Claregalway

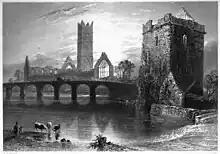
19th-century view showing the abbey, the old bridge and the tower

The civil parish of Claregalway (Baile Chláir) is approximately in area and spans 29 townlands. Some of the larger townlands include Carnmore, Lydican, Loughgeorge and Cregboy. Lydican is notable as the origin of the Irish ancestors (Patrick Lynch) of Che Guevara. Lydican was the site of an O'Heyne Castle and the last of the chieftains, Connor Crone O Heyne, was living there in 1612. The lands of the O'Heyne chieftains were confiscated in the late 17th century and it was then that the Lynches took up residence there. The Lynches principal holdings were in the city of Galway.